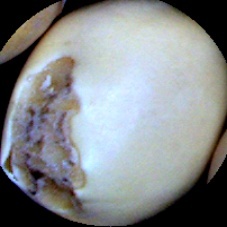
Label: Broken